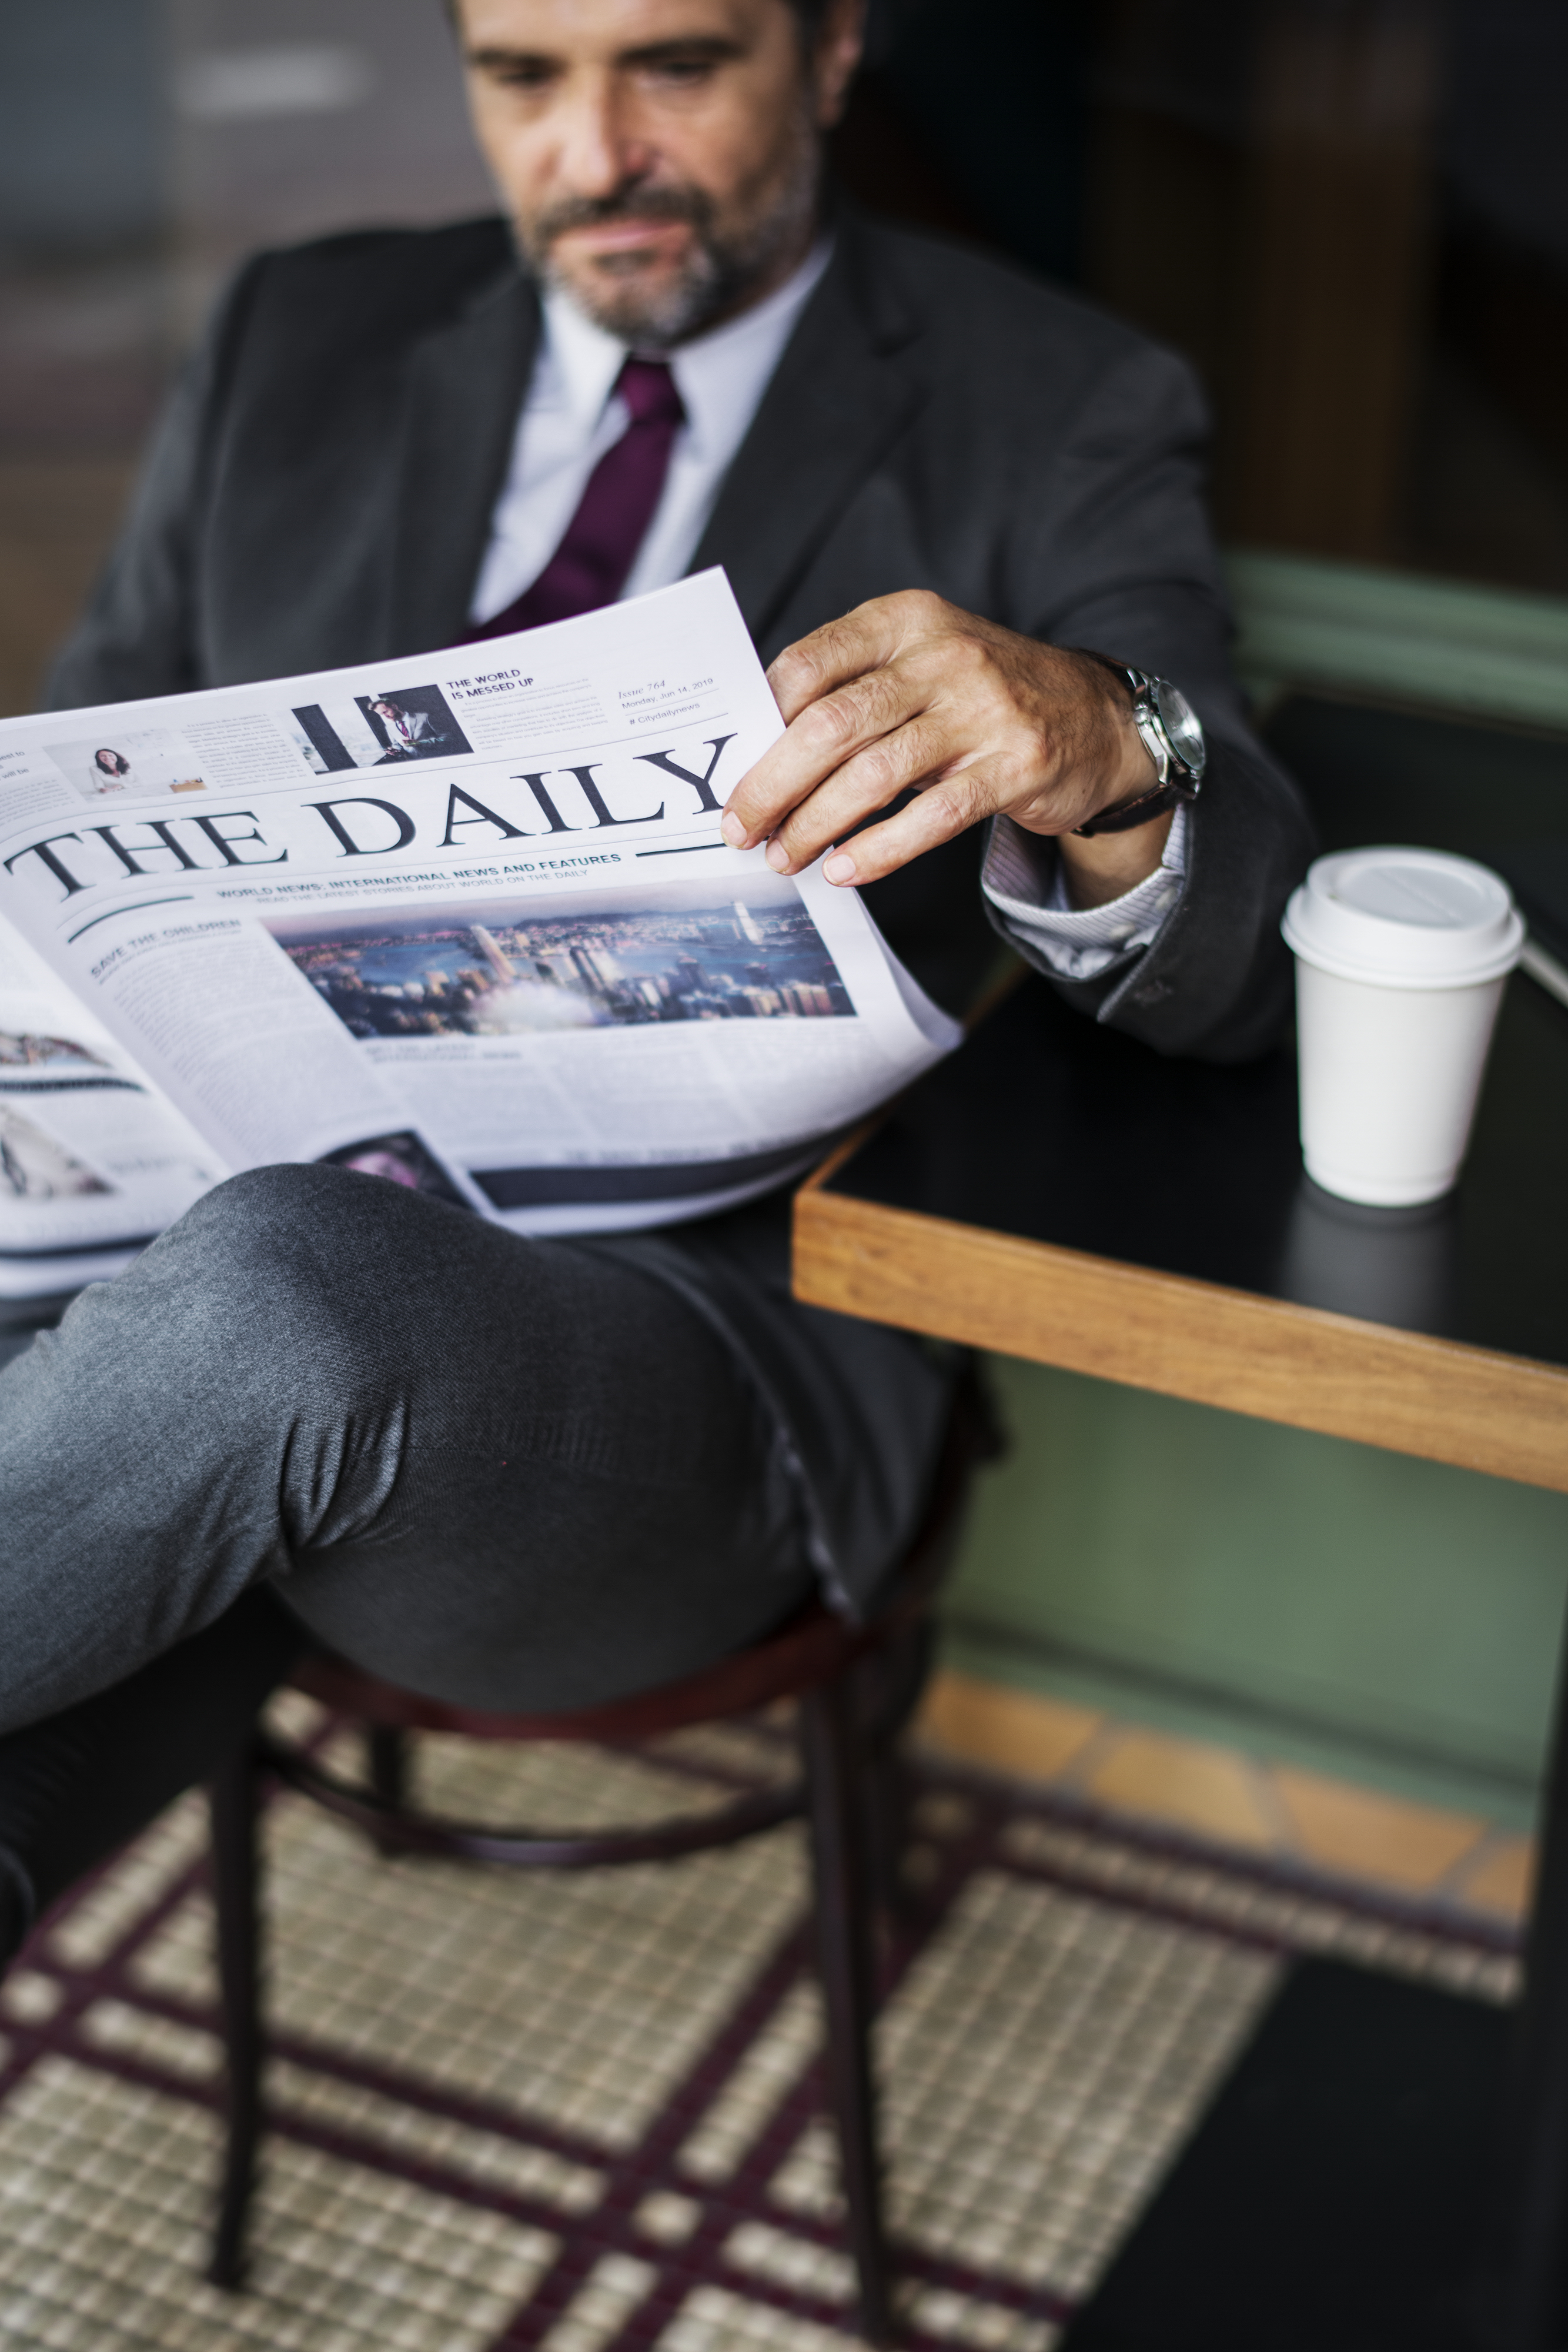
american, boss, break, business, businessman, cafe, caucasian, ceo, checking, coffee, coffee cup, coffee shop, cup, daily news, economy, european, latest, mature, morning, news, newspaper, outdoors, person, politics, reading, relaxing, resting, routine, sidewalk cafe, sitting, smiling, strategy, suit, table, takeaway, takeaway cup, technology, the daily, waiting, watch, well dressed, westerner, worker, gentleman, human behavior